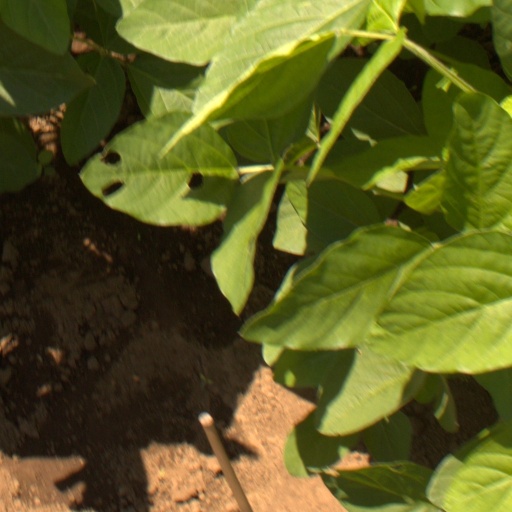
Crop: soybean